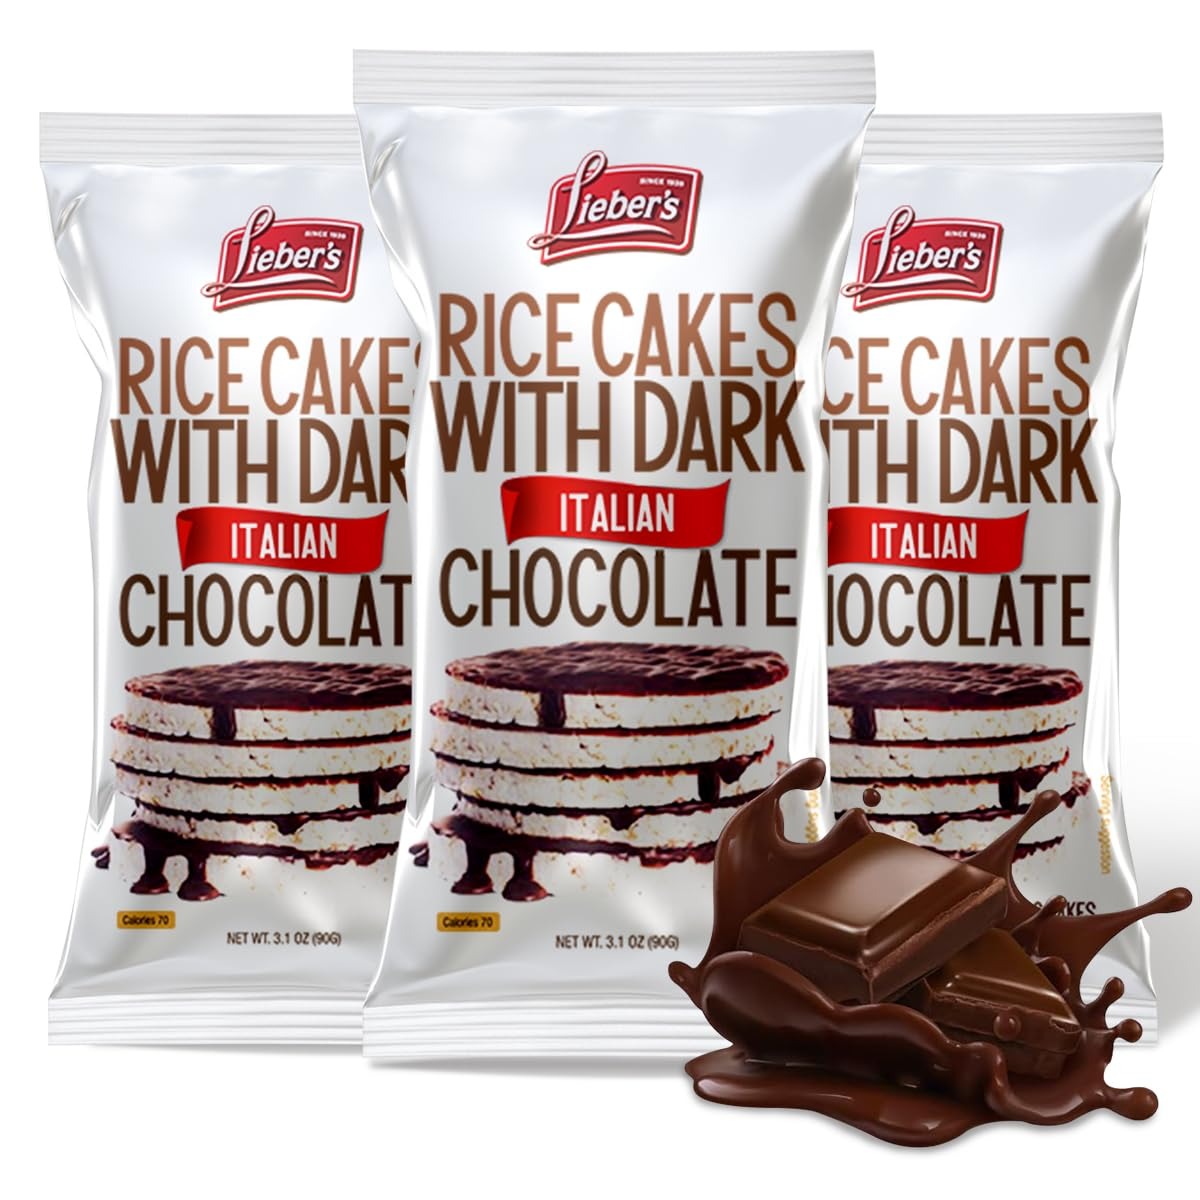
Item Name: LIEBERS Dark Chocolate Rice Cakes, Kosher Certified Dairy Free, Gluten Free Snack (Dark Chocolate) Pack Of 3
Bullet Point 1: The luxurious dark chocolate flavor is a KOSHER-certified dairy-free dream.
Bullet Point 2: Our Rice cakes are made using whole-grain brown rice. A diet high in whole grains has been proven to lower your risk of chronic diseases. Crispy, crunchy, and low in calories, rice cakes make an easy snack to bring with you on the go, or to make a meal at home.
Bullet Point 3: Enjoy plain or top with peanut butter, almond butter, bananas, or berries for an extra sweet treat.
Bullet Point 4: Our rice cakes are also gluten-free for people with Celiac disease or gluten sensitivities. Now everyone can enjoy our delicious low-calorie treat. The perfect amount of crunch, with a pinch of salt and the perfect amount of chocolate to satisfy any sweet tooth.
Bullet Point 5: Great for snacking or even make one into a meal if you’re inspired to get creative in the kitchen.
Product Description: LIEBER'S Rice Cakes are made with the delicious goodness of whole-grain brown rice and baked to crispy perfection. With tons of great flavors and 60 calories or less per cake, there's one perfect for every snacking occasion. Or even make one into a meal. Whoever invented chocolate deserves a statue in their honor. Celebrate every day with the sweet, savory crunch of this scrumptiously delicious rice confection. Made with the delightful goodness of whole-grain brown rice, and baked to crispy perfection. Decadent Crunchcake Recipe Prep: 5 minutes or less Cook: 5 minutes or less Ingredients: 2 tsp. peanut butter 1 Lieber's Chocolate Rice Cake Thin 1 tsp. sweetened shredded coconut Directions: spread a thin layer of peanut butter over chocolate rice cake and top with shredded coconut MAKES 1 SERVING A natural cholesterol and gluten-free product. Since 1939. Wheat free. Vegan. Made in Poland. Liebers Kosher Products Inc.
Value: 9.3
Unit: Ounce

Price: 14.47